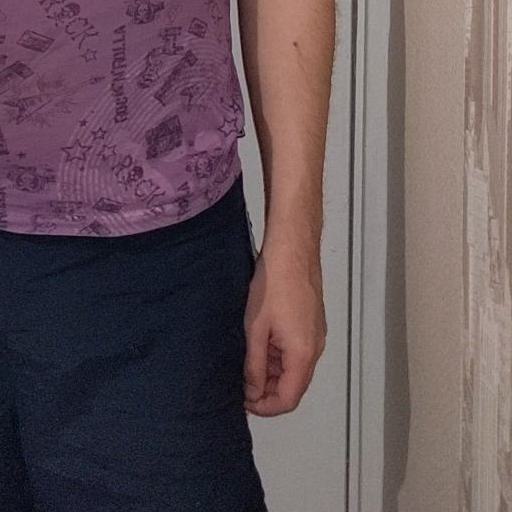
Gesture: no_gesture